Banks dory

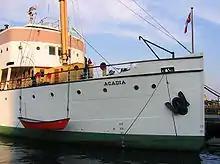
Banks dory used as work boat by CSS "Acadia"

The rugged construction, affordability and ease of stowage made banks dories popular for work boats on large sailing vessels as well as steamships and motor vessels. These same virtues made them popular for inshore fishermen in some locales. They were also used in later years as lifeboats and tenders on commercial motor fishing boats such as Cape Islander fishing boats. In recent times, the history and iconic look of banks dories have made them popular for amateur boat builders and some recreational boaters.